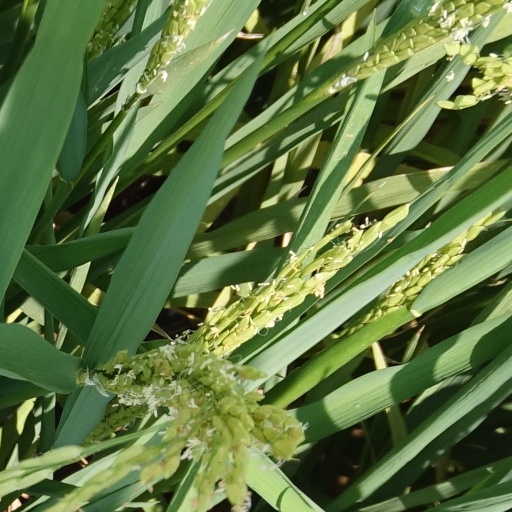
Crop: rice